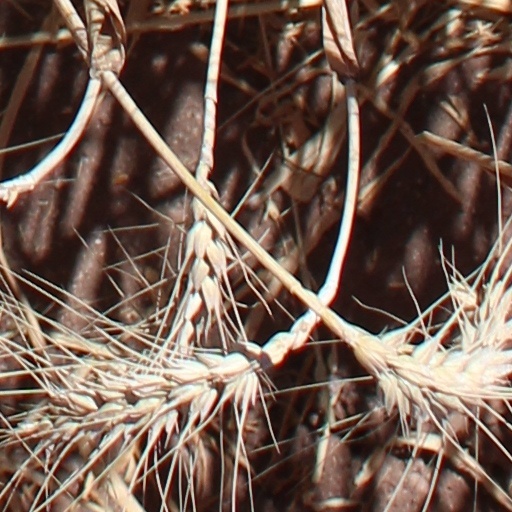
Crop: wheat